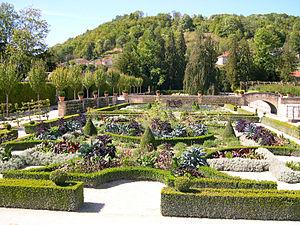
Cette page recense les jardins de France bénéficiant du label « jardin remarquable ».
Le château du Grand Jardin est situé à Joinville, en Haute-Marne.
Cette liste de parcs et jardins publics de France recense l'ensemble des jardins publics, parcs publics et espaces verts appartenant aux collectivités territoriales de France. Les parcs et jardins appartenant à des institutions ou des établissements publics français figurant dans cette liste sont des propriétés privées.